Green spaces in Freiburg

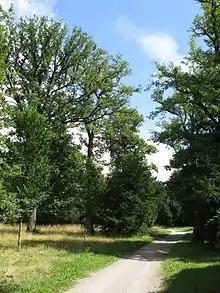
"Konrad-Guenther-Park" with oak trees

In 1934, the part of the "Möslepark", which is situated north of the railway, was enlarged by an additional grove. This grove was later restructured into a natural reserve and, in 1954, named after the Freiburg zoologist Konrad Guenther. In 1996, countless old trees were cut down to make way for the construction of a new highway ("B31 Ost") against fierce resistance from Freiburg's population. Since accidentally too many trees were cut down, the regional council was forced to pay the city of Freiburg a fee of €130,000. The money was used to finance the works in the "Möslepark". Due to the construction of the highway, groundwater flows were disturbed, which resulted in the death of numerous trees. Even these dead trees are worth being preserved as they became a habitat for bats. Today the "Konrad-Guenther-Park" covers an area of . The private school "Kapriole" is located at the verge of the park.